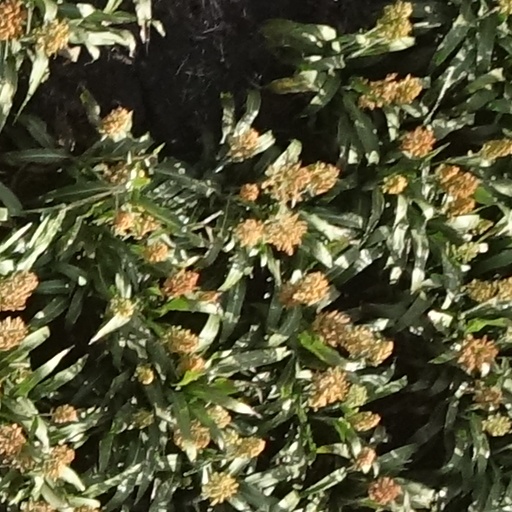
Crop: sorghum